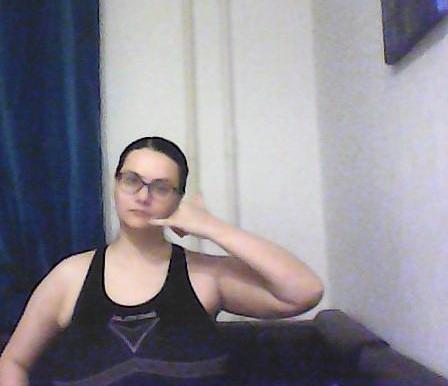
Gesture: call